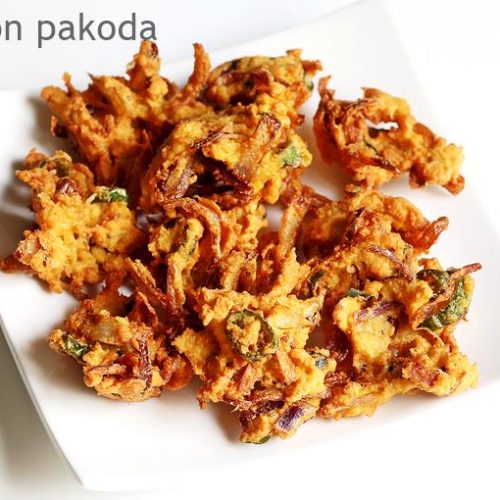
Dish: pakode